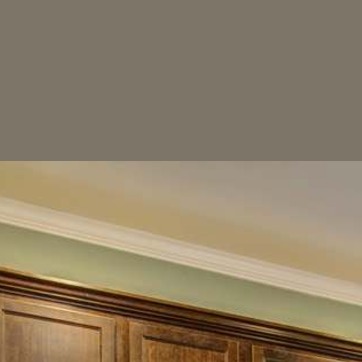
Material: painted